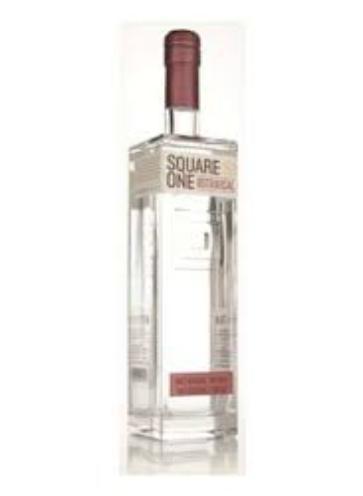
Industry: Food